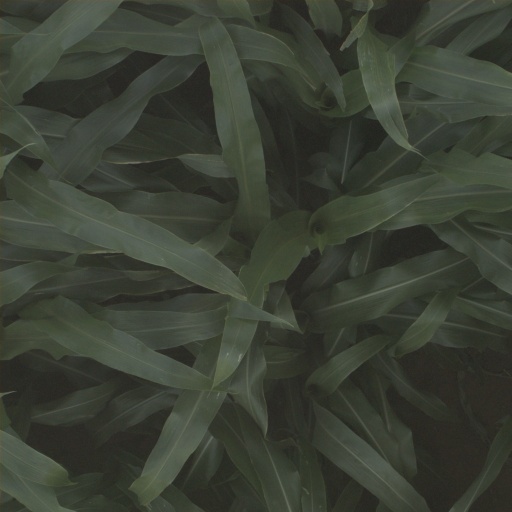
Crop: sorghum